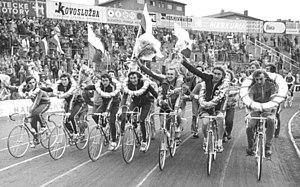
Une Équipe cycliste de l'Union soviétique est présente dans les compétitions cyclistes internationales sur route à partir des Jeux olympiques d'été de 1952. Jusqu'à sa dissolution, en 1991, elle a été constituée par l'élite des coureurs cyclistes des différentes Républiques de l'Union soviétique. En quarante années d'existence elle a été présente dans la plupart des grandes épreuves cyclistes "amateurs", puis "open". Le "bilan" est à mesurer à l'aune du cyclisme de cette période, où une séparation quasi étanche, jusque vers 1975 sépare le cyclisme "professionnel" et le cyclisme "amateur". Les succès du cyclisme soviétique sont néanmoins de grande valeur et lui confèrent une place de choix dans l'histoire de ce sport. Il y a des individualités, dont les performances sont à l'égal des champions occidentaux, tels les champions olympiques Viktor Kapitonov et Sergueï Soukhoroutchenkov, il y a aussi un esprit d'équipe qu'insufflent les responsables de l'équipe et que l'État soviétique promeut par des aides matérielles et des reconnaissances symboliques : décorations, diplômes, etc.